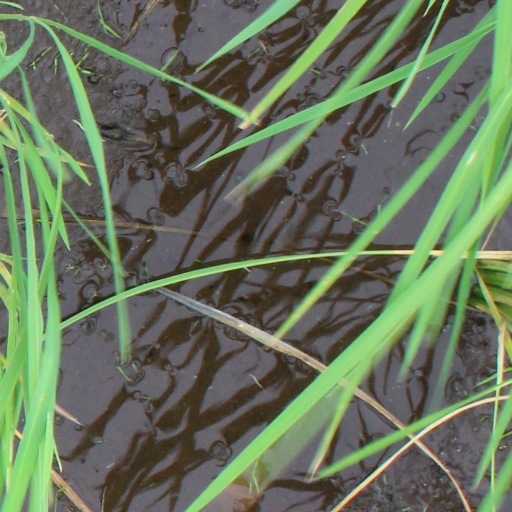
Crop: rice